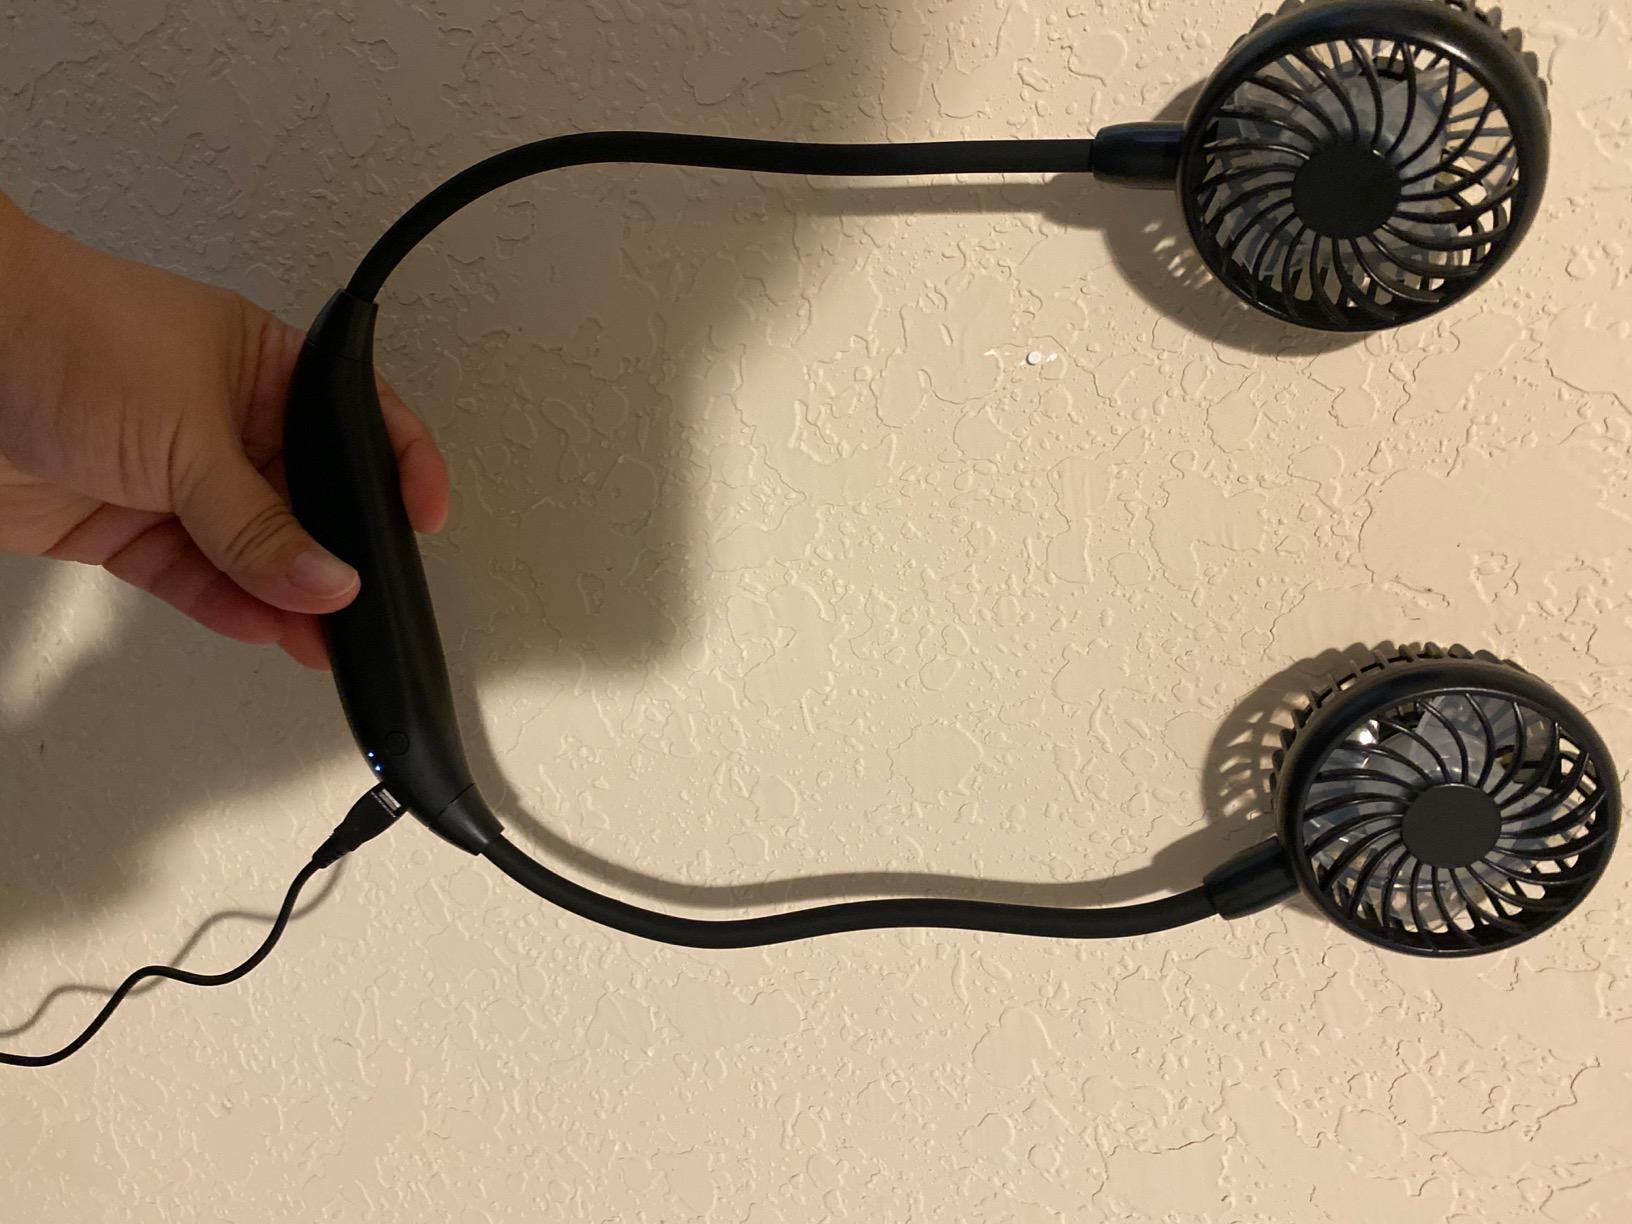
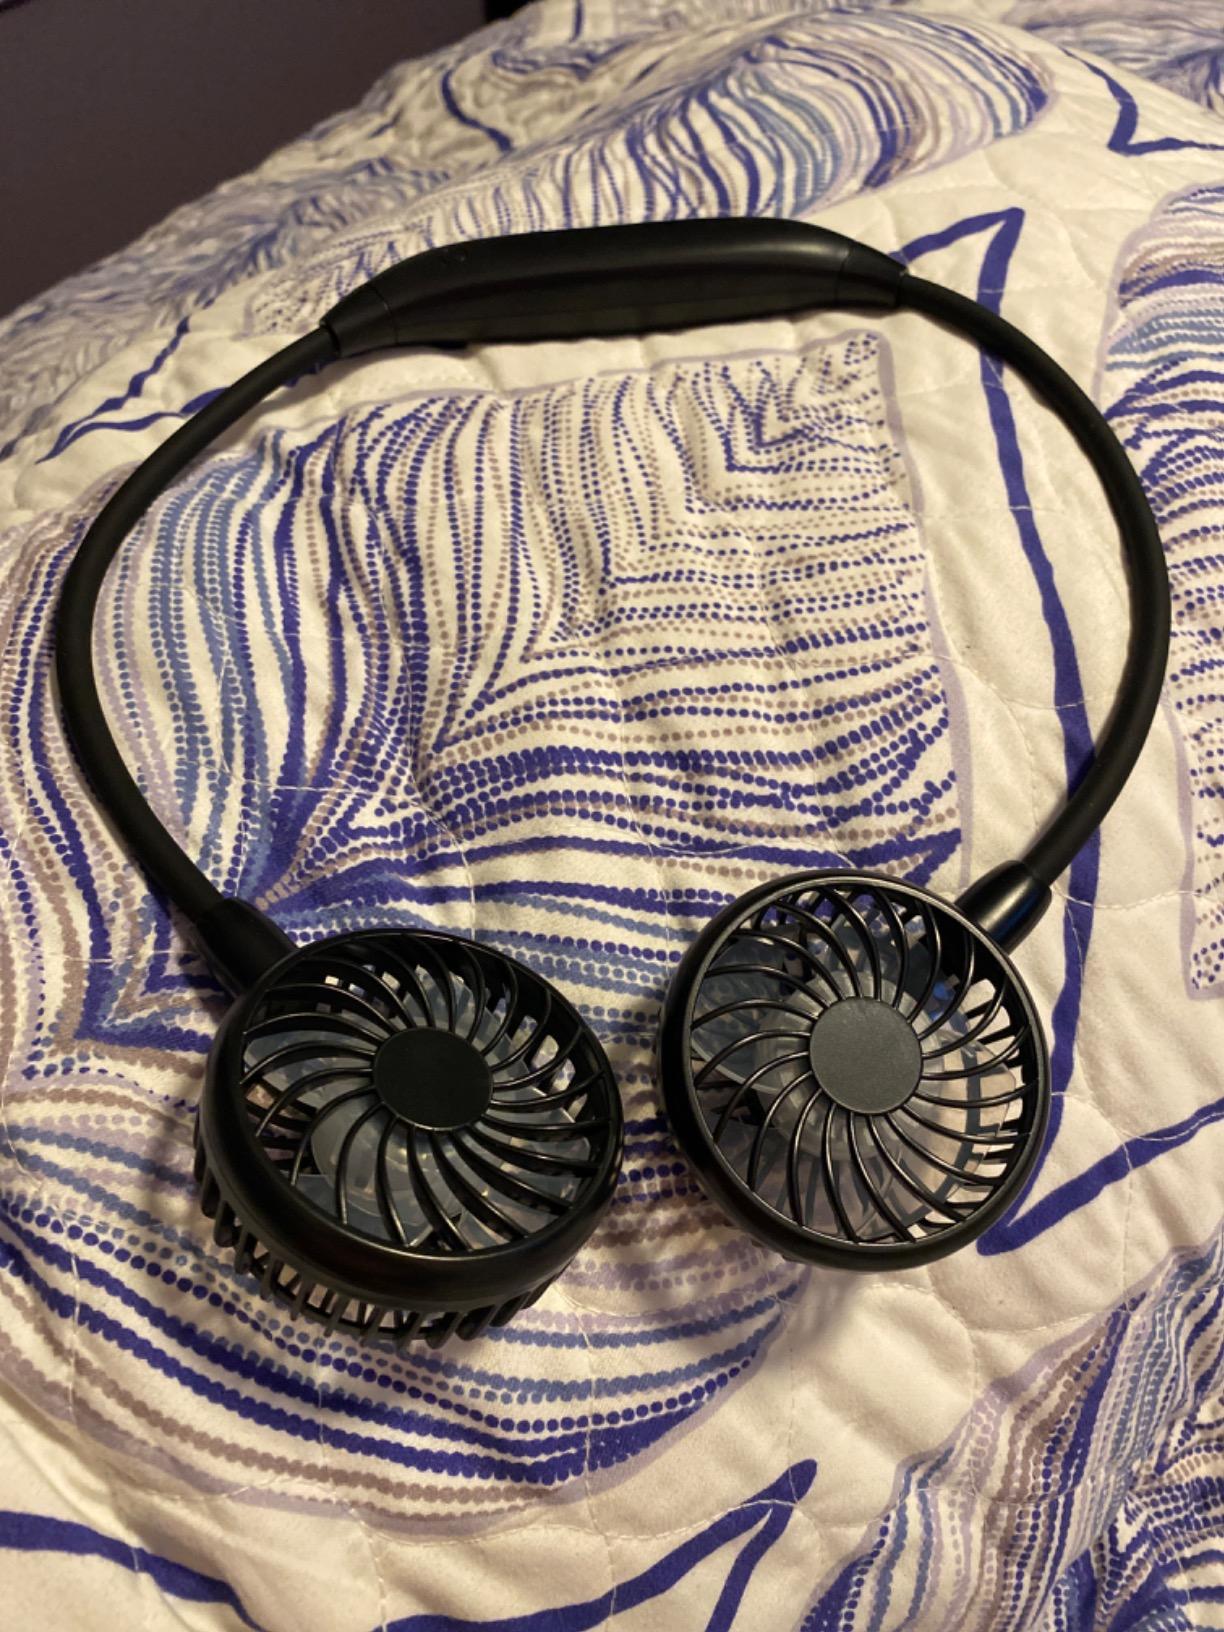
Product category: fan
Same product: yes